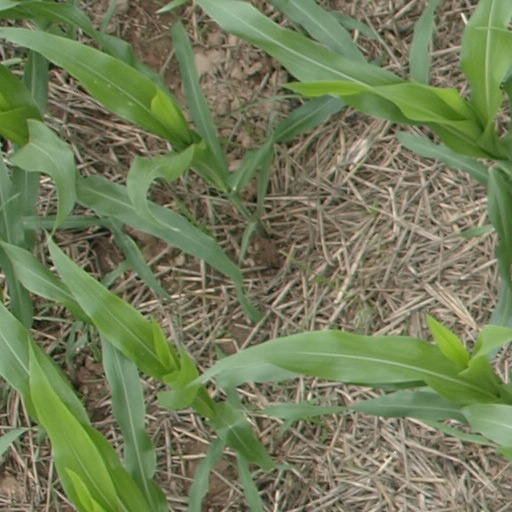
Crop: maize; corn